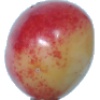
Label: Cherry Rainier 1